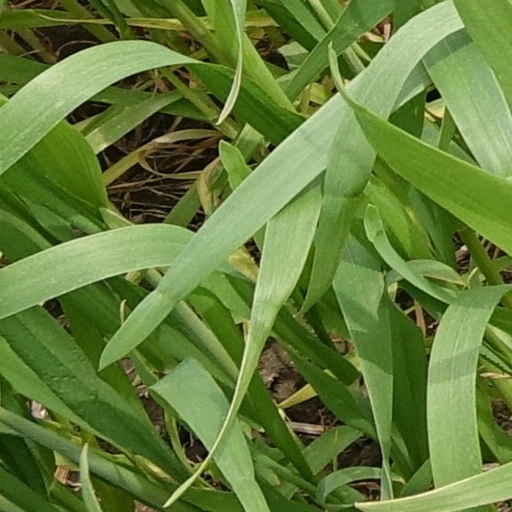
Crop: wheat